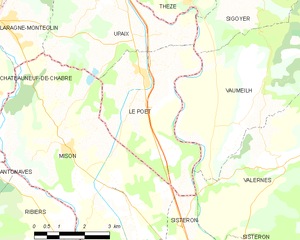
Carte des communes françaises: Le Poët